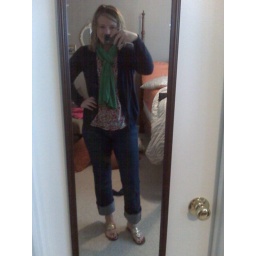
04.23.09 The return to the office - note the subtle difference in attire